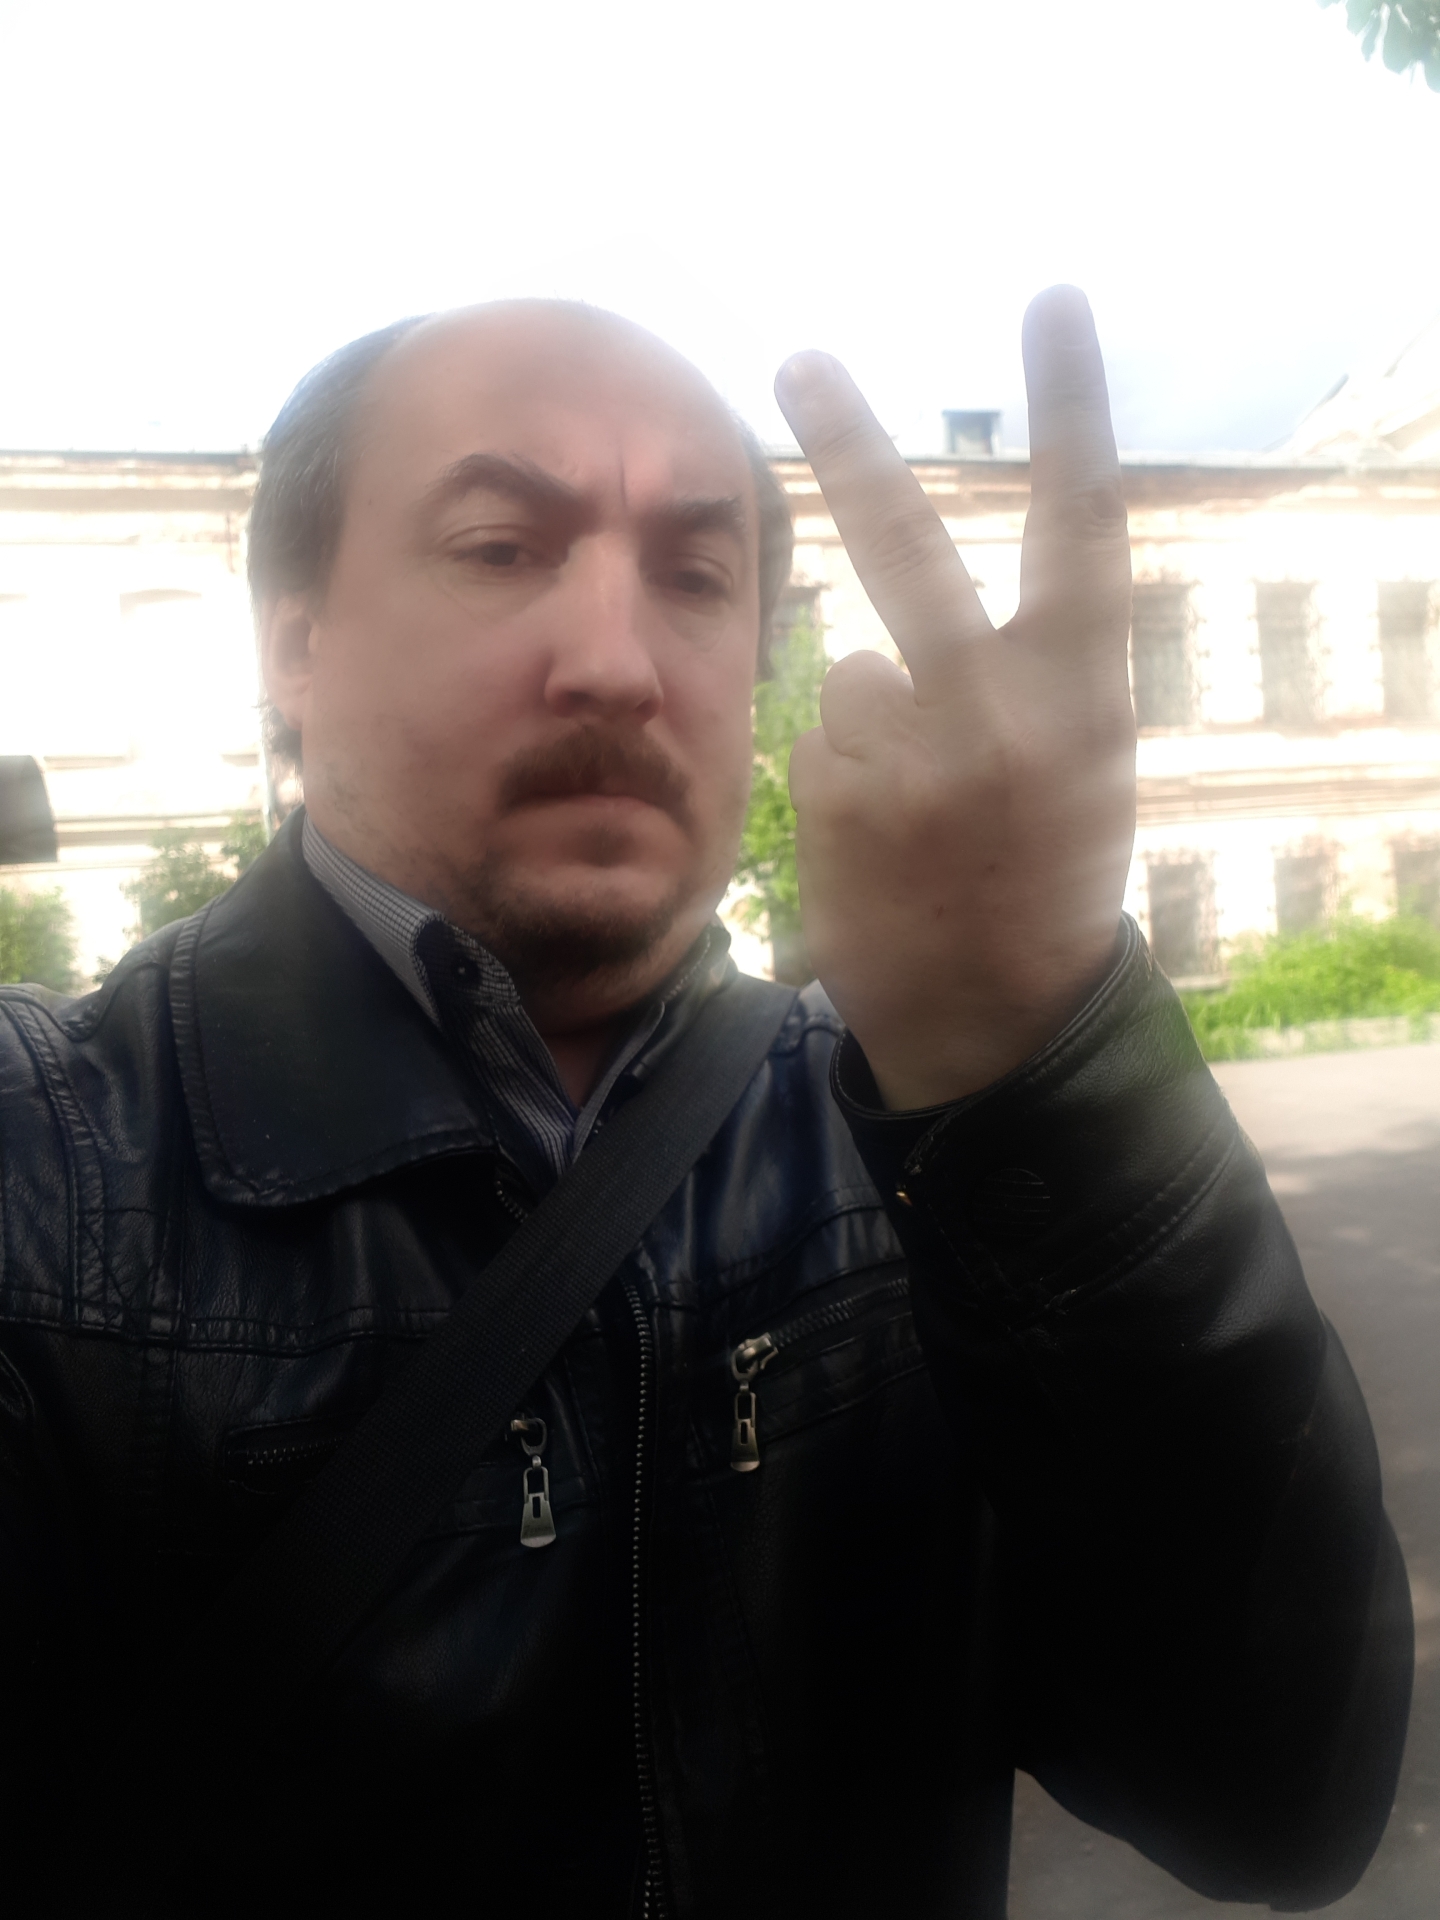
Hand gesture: peace_inverted